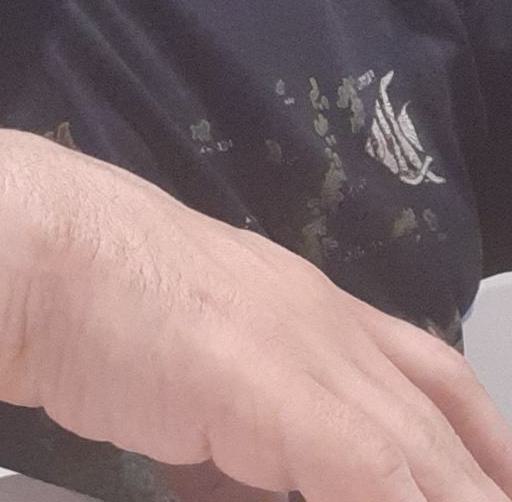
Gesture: no_gesture